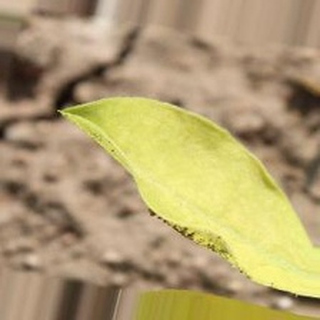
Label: groundnut_nutrition_deficiency